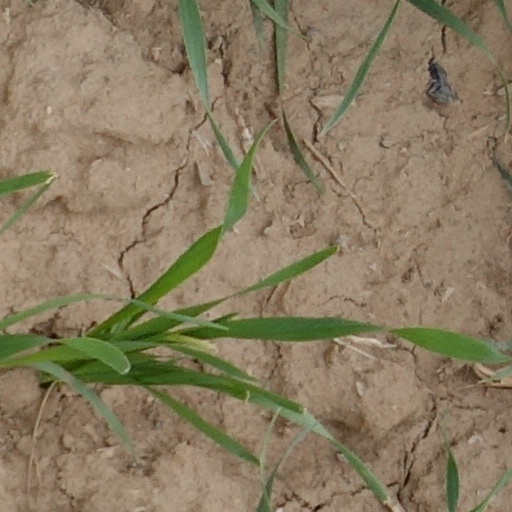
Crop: wheat